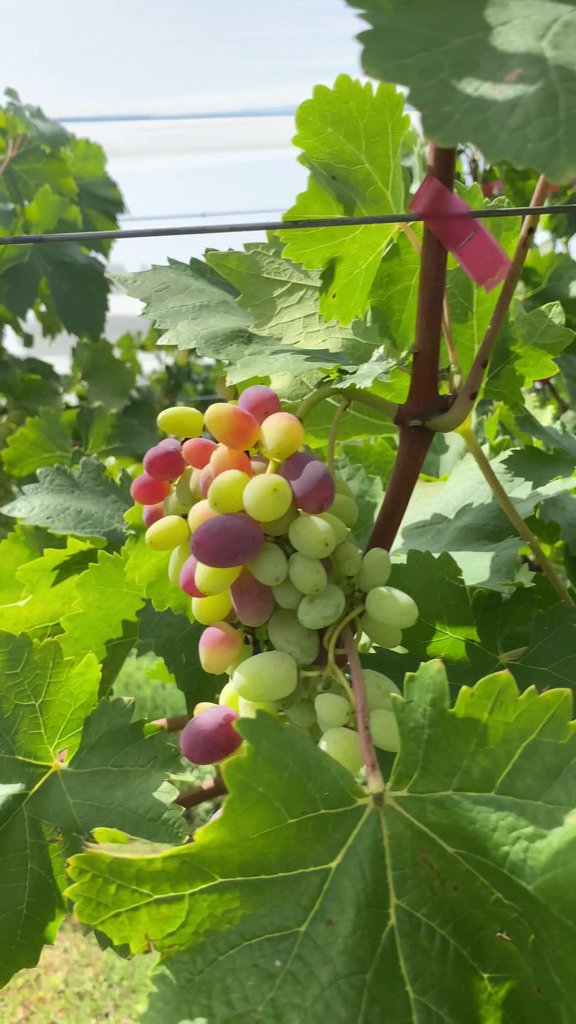
Berries visible: 51
Grape clusters: 1